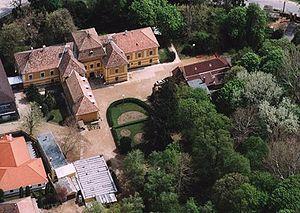
Lesencetomaj est un village et une commune du comitat de Veszprém en Hongrie.